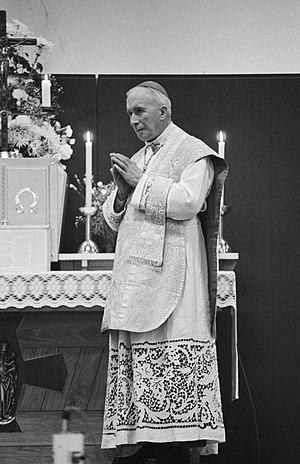
Marcel Lefebvre, né le 29 novembre 1905 à Tourcoing et mort le 25 mars 1991 à Martigny, est un homme d'Église français.